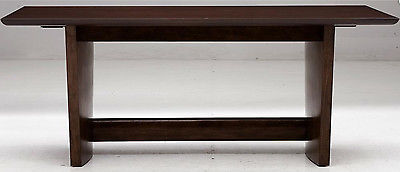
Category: table